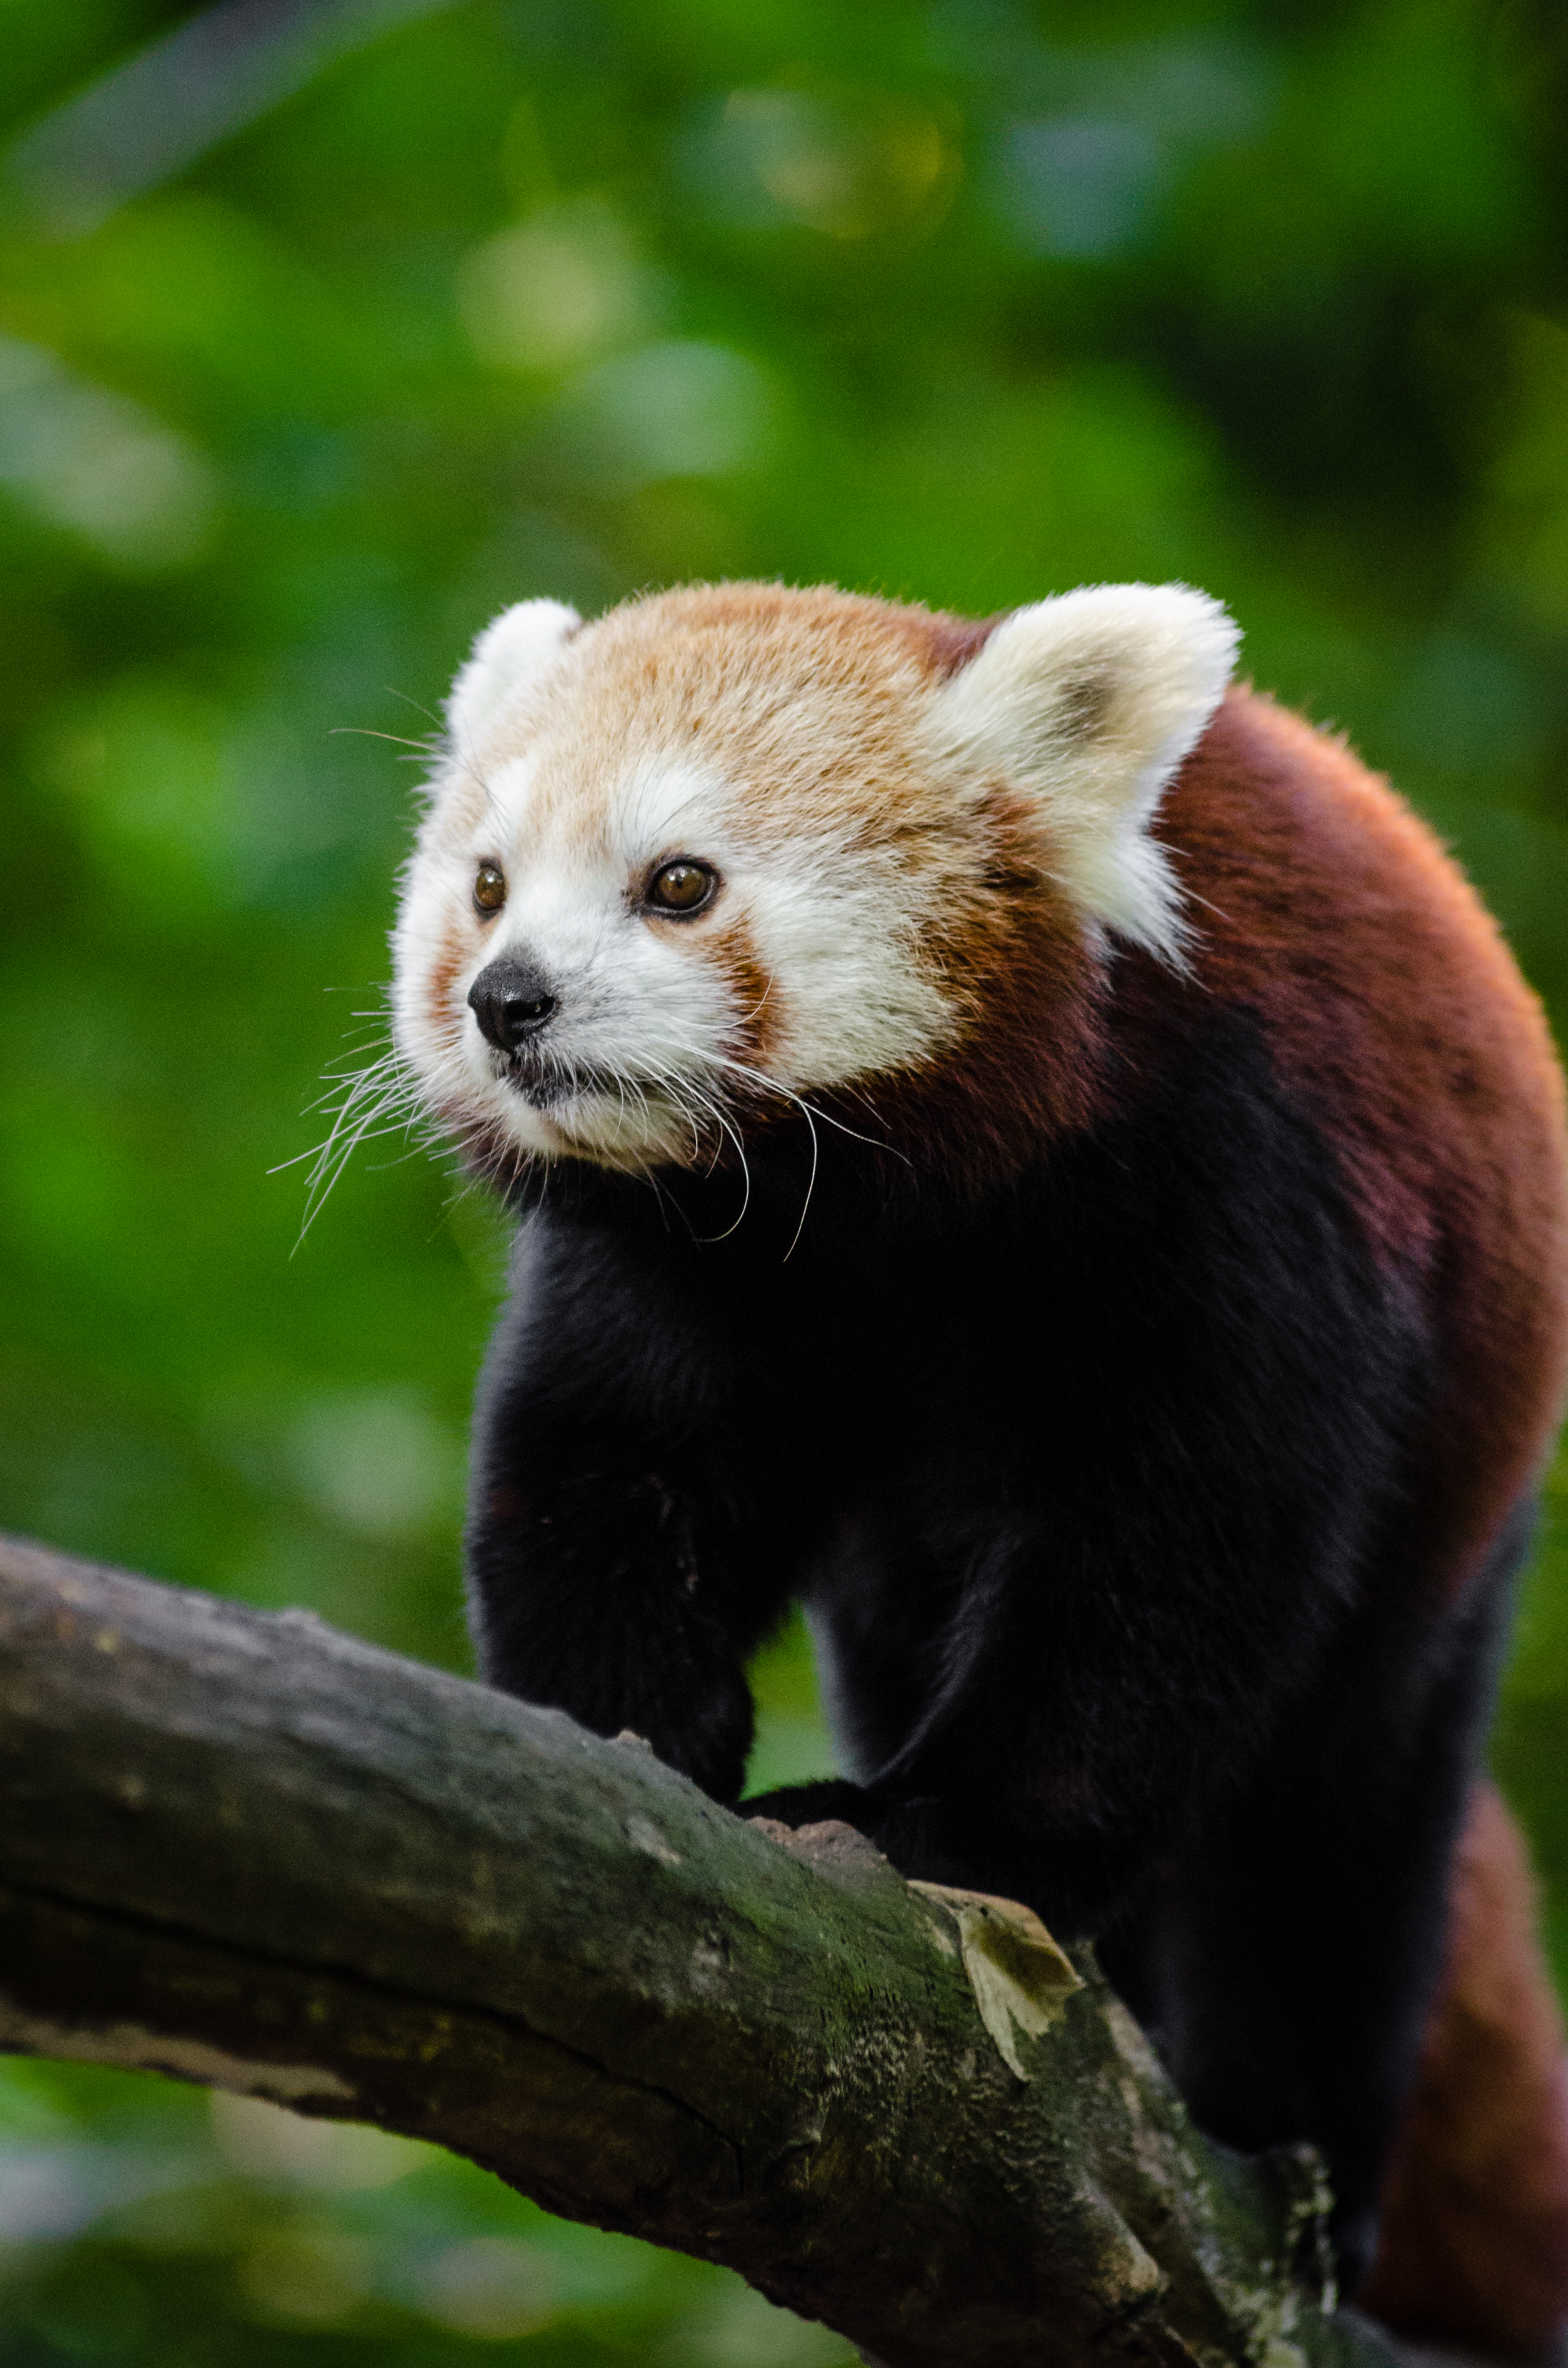
tree, nature, bokeh, vintage, sweet, rain, wet, animal, cute, female, bear, wildlife, zoo, fur, orange, young, green, high, red, mammal, nikon, fauna, red panda, panda, sad, face, nose, whiskers, tail, animals, ears, endangered, vertebrate, germany, deutschland, natur, tier, iso, fell, regen, gesicht, baum, adorable, bamboo, d7000, roter, kleiner, niedlich, sues, suess, species, bedrohte, tierart, tierpark, weiblich, jungtier, jung, ohren, schwanz, nase, bedroht, ailurus, fulgens, moist, feucht, traurig, gr n, s s, giant panda, polecat